Cortébert railway station

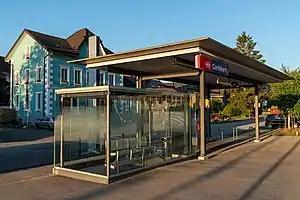
The station platform in 2018

Cortébert railway station is a railway station in the municipality of Cortébert, in the Swiss canton of Bern. It is an intermediate stop on the standard gauge Biel/Bienne–La Chaux-de-Fonds line of Swiss Federal Railways.